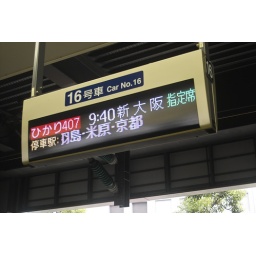
these tickers are in front of every single train door gate on the platforms. so awesome.